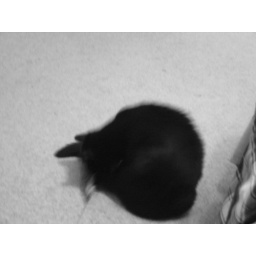
My two cats playing in a laundry basket